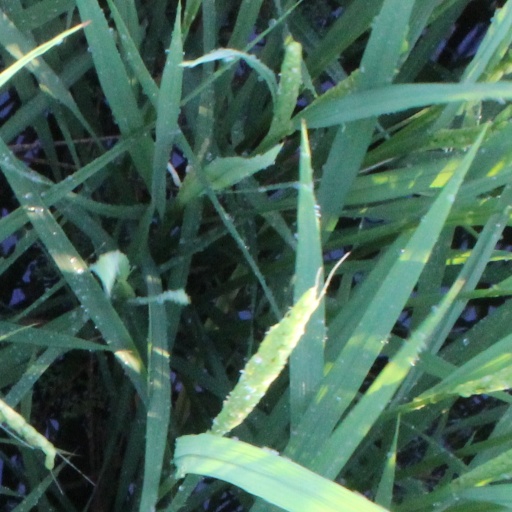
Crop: rice